Bralorne

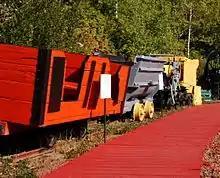
Old mining equipment displayed at the Bralorne-Pioneer Museum

Bralorne is a historic Canadian gold mining community in the Bridge River District of British Columbia, some 130 km on dirt roads west of the town of Lillooet.